Eileen Grench

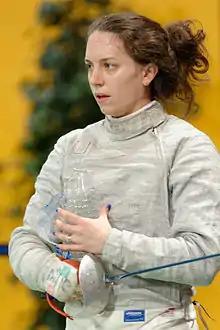

Eileen Grench (born 5 August 1986) is a Panamanian sabre fencer and a journalist. She competed in the 2016 Summer Olympics held in Rio de Janeiro.